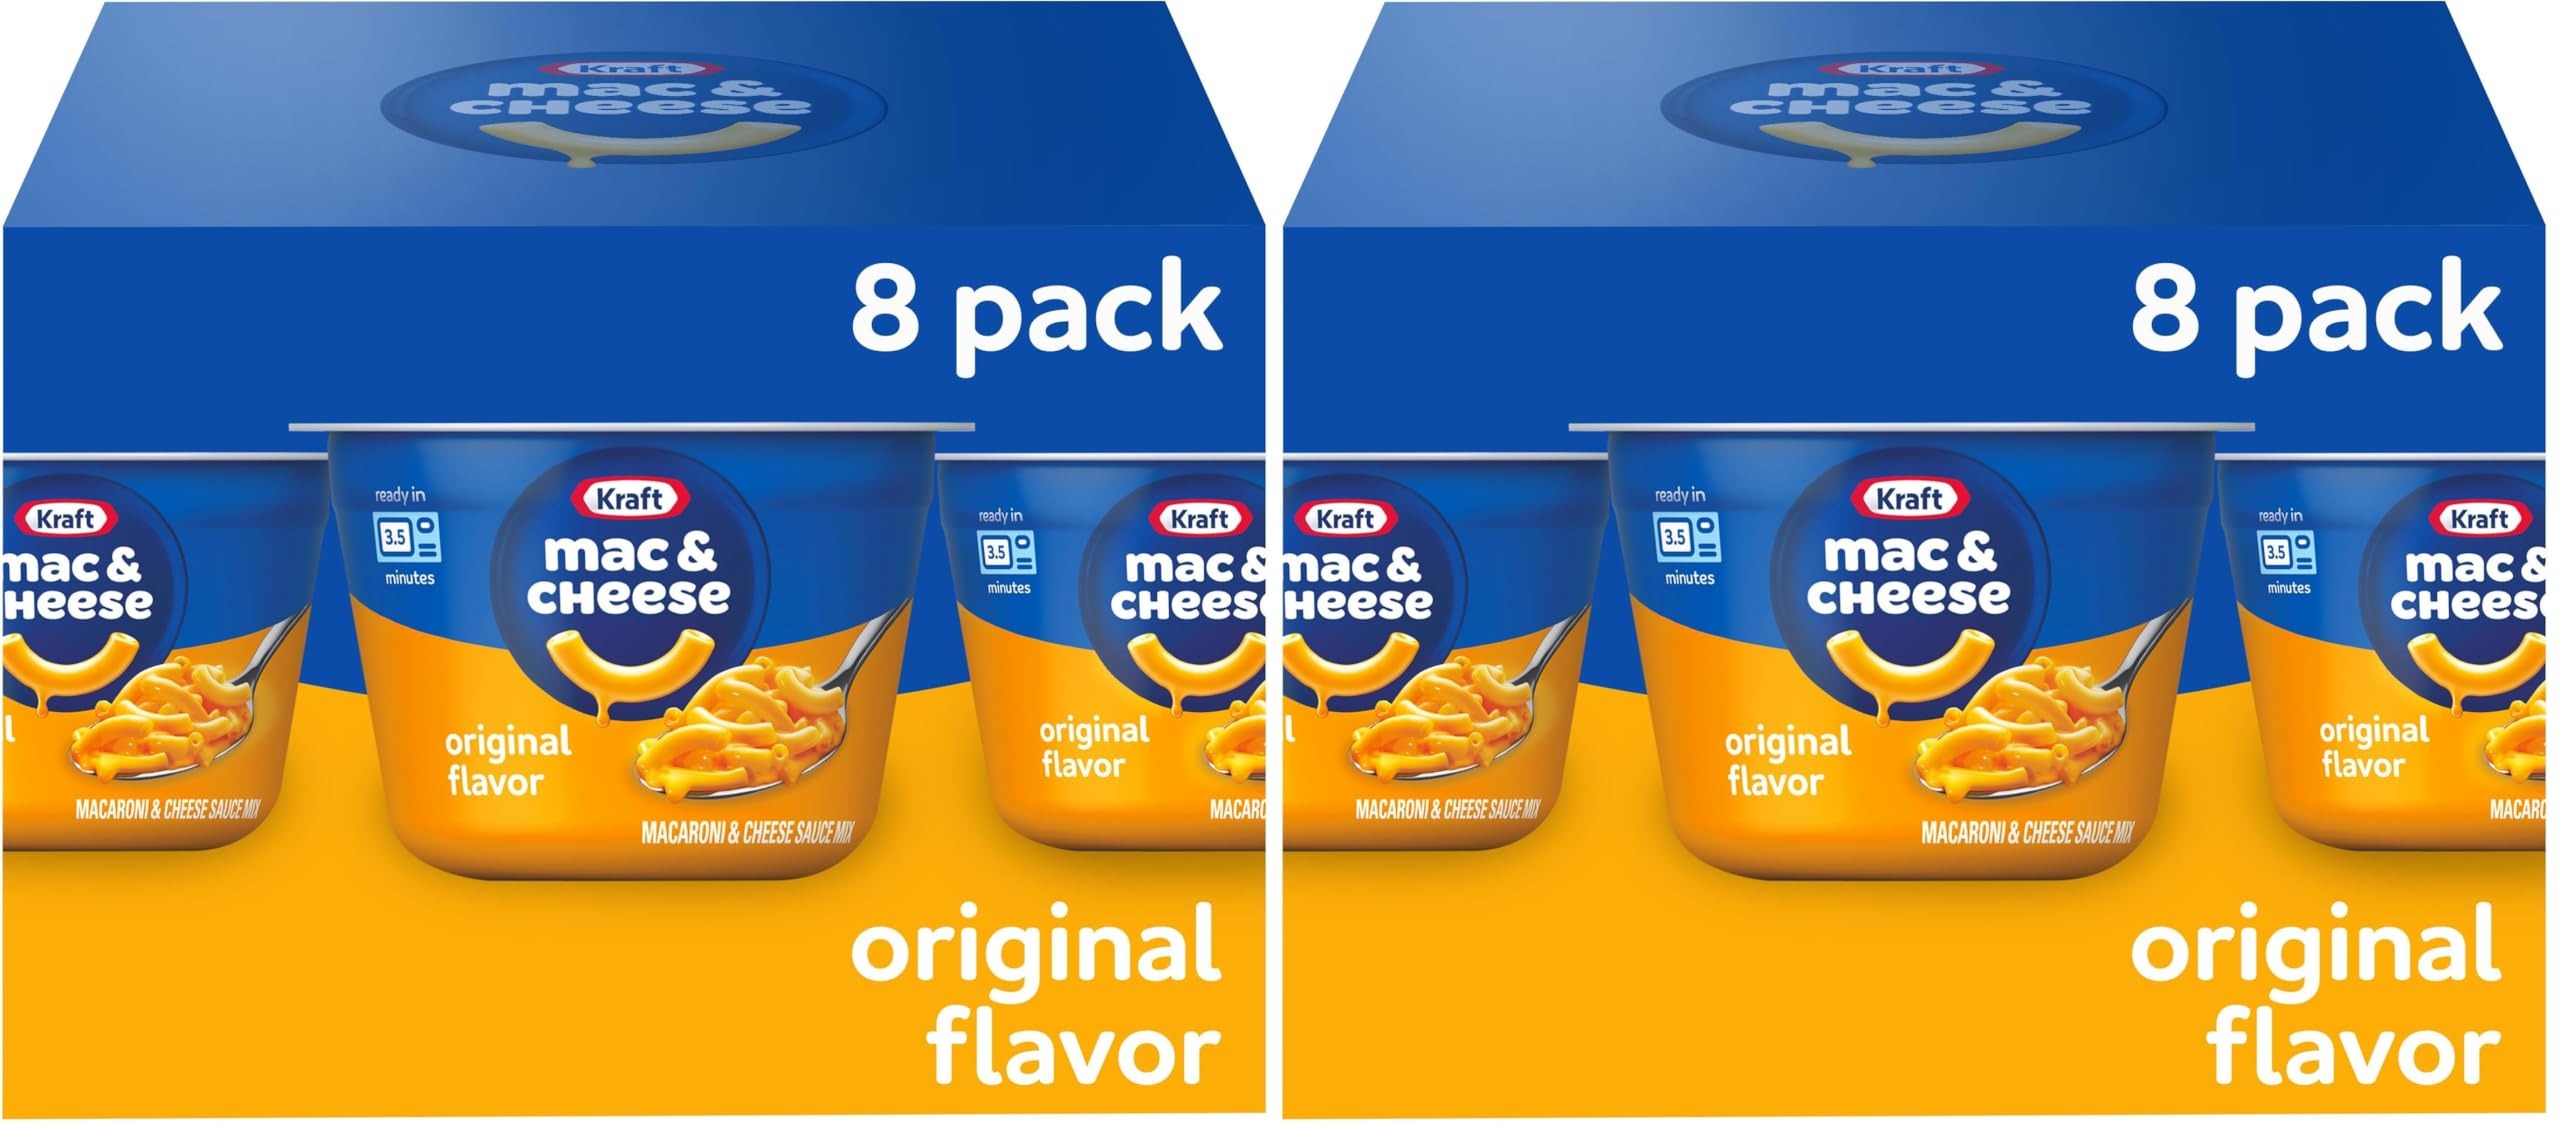
Item Name: Kraft Original Easy Microwavable Macaroni and Cheese Cups (8 ct Box, 2.05 oz Cups) (Pack of 2)
Bullet Point 1: The information below is per-pack only
Bullet Point 2: KRAFT EASY MAC MACARONI & CHEESE: One 8 ct box of Kraft Easy Mac Original Flavor Macaroni and Cheese cups
Bullet Point 3: QUICK & EASY: Kraft Easy Mac Macaroni and Cheese Dinner is quick and ready in 3.5 minutes
Bullet Point 4: ICONIC CHEESINESS: Each macaroni and cheese cup includes macaroni pasta and original flavor cheese sauce mix
Bullet Point 5: REAL FLAVOR: Kraft Easy Mac contains no artificial flavors, no artificial preservatives, and no artificial dyes
Bullet Point 6: EASY MEAL IDEA: Mac and cheese cup is microwavable and convenient
Value: 32.8
Unit: Ounce

Price: 9.28